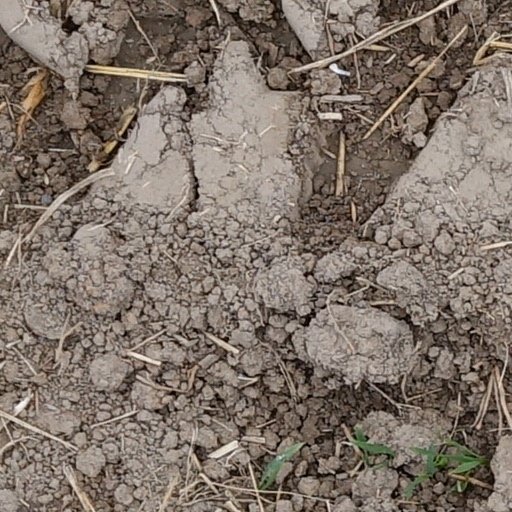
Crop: wheat